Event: Nepal Earthquake
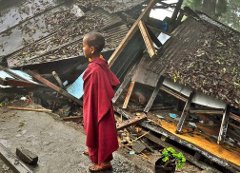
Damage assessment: damage